Quiz Show (film)

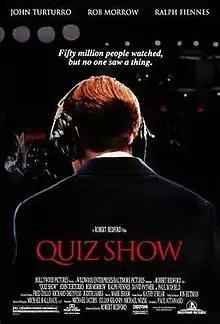
Theatrical release poster

Quiz Show is a 1994 American historical mystery-drama film directed and produced by Robert Redford. Dramatizing the "Twenty-One" quiz show scandals of the 1950s, the screenplay by Paul Attanasio adapts the memoirs of Richard N. Goodwin, a U.S. Congressional lawyer who investigated the accusations of game-fixing by show producers. The film chronicles the rise and fall of popular contestant Charles Van Doren after the fixed loss of Herb Stempel and Goodwin's subsequent probe.